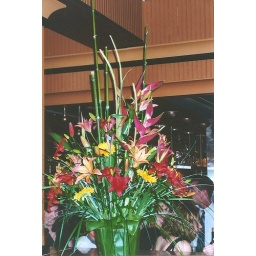
Bamboo, bear grass and lilies with tropical heliconia in a container that is covered with ti leaves